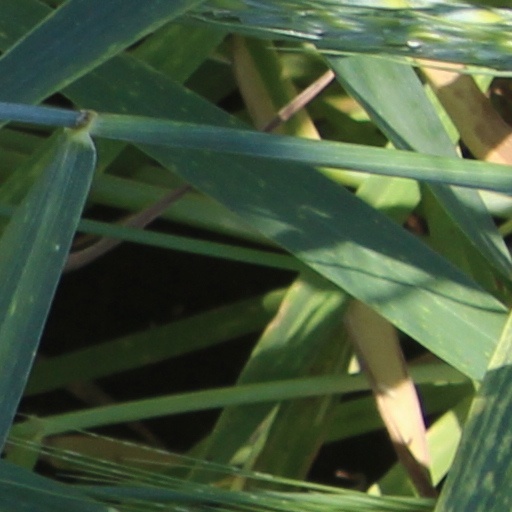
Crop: wheat